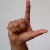
The image shows a hand gesture representing the letter 'L' in Indian Sign Language.